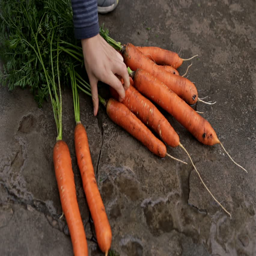
washing the carrots by rag with water close - up of the carrots and hands